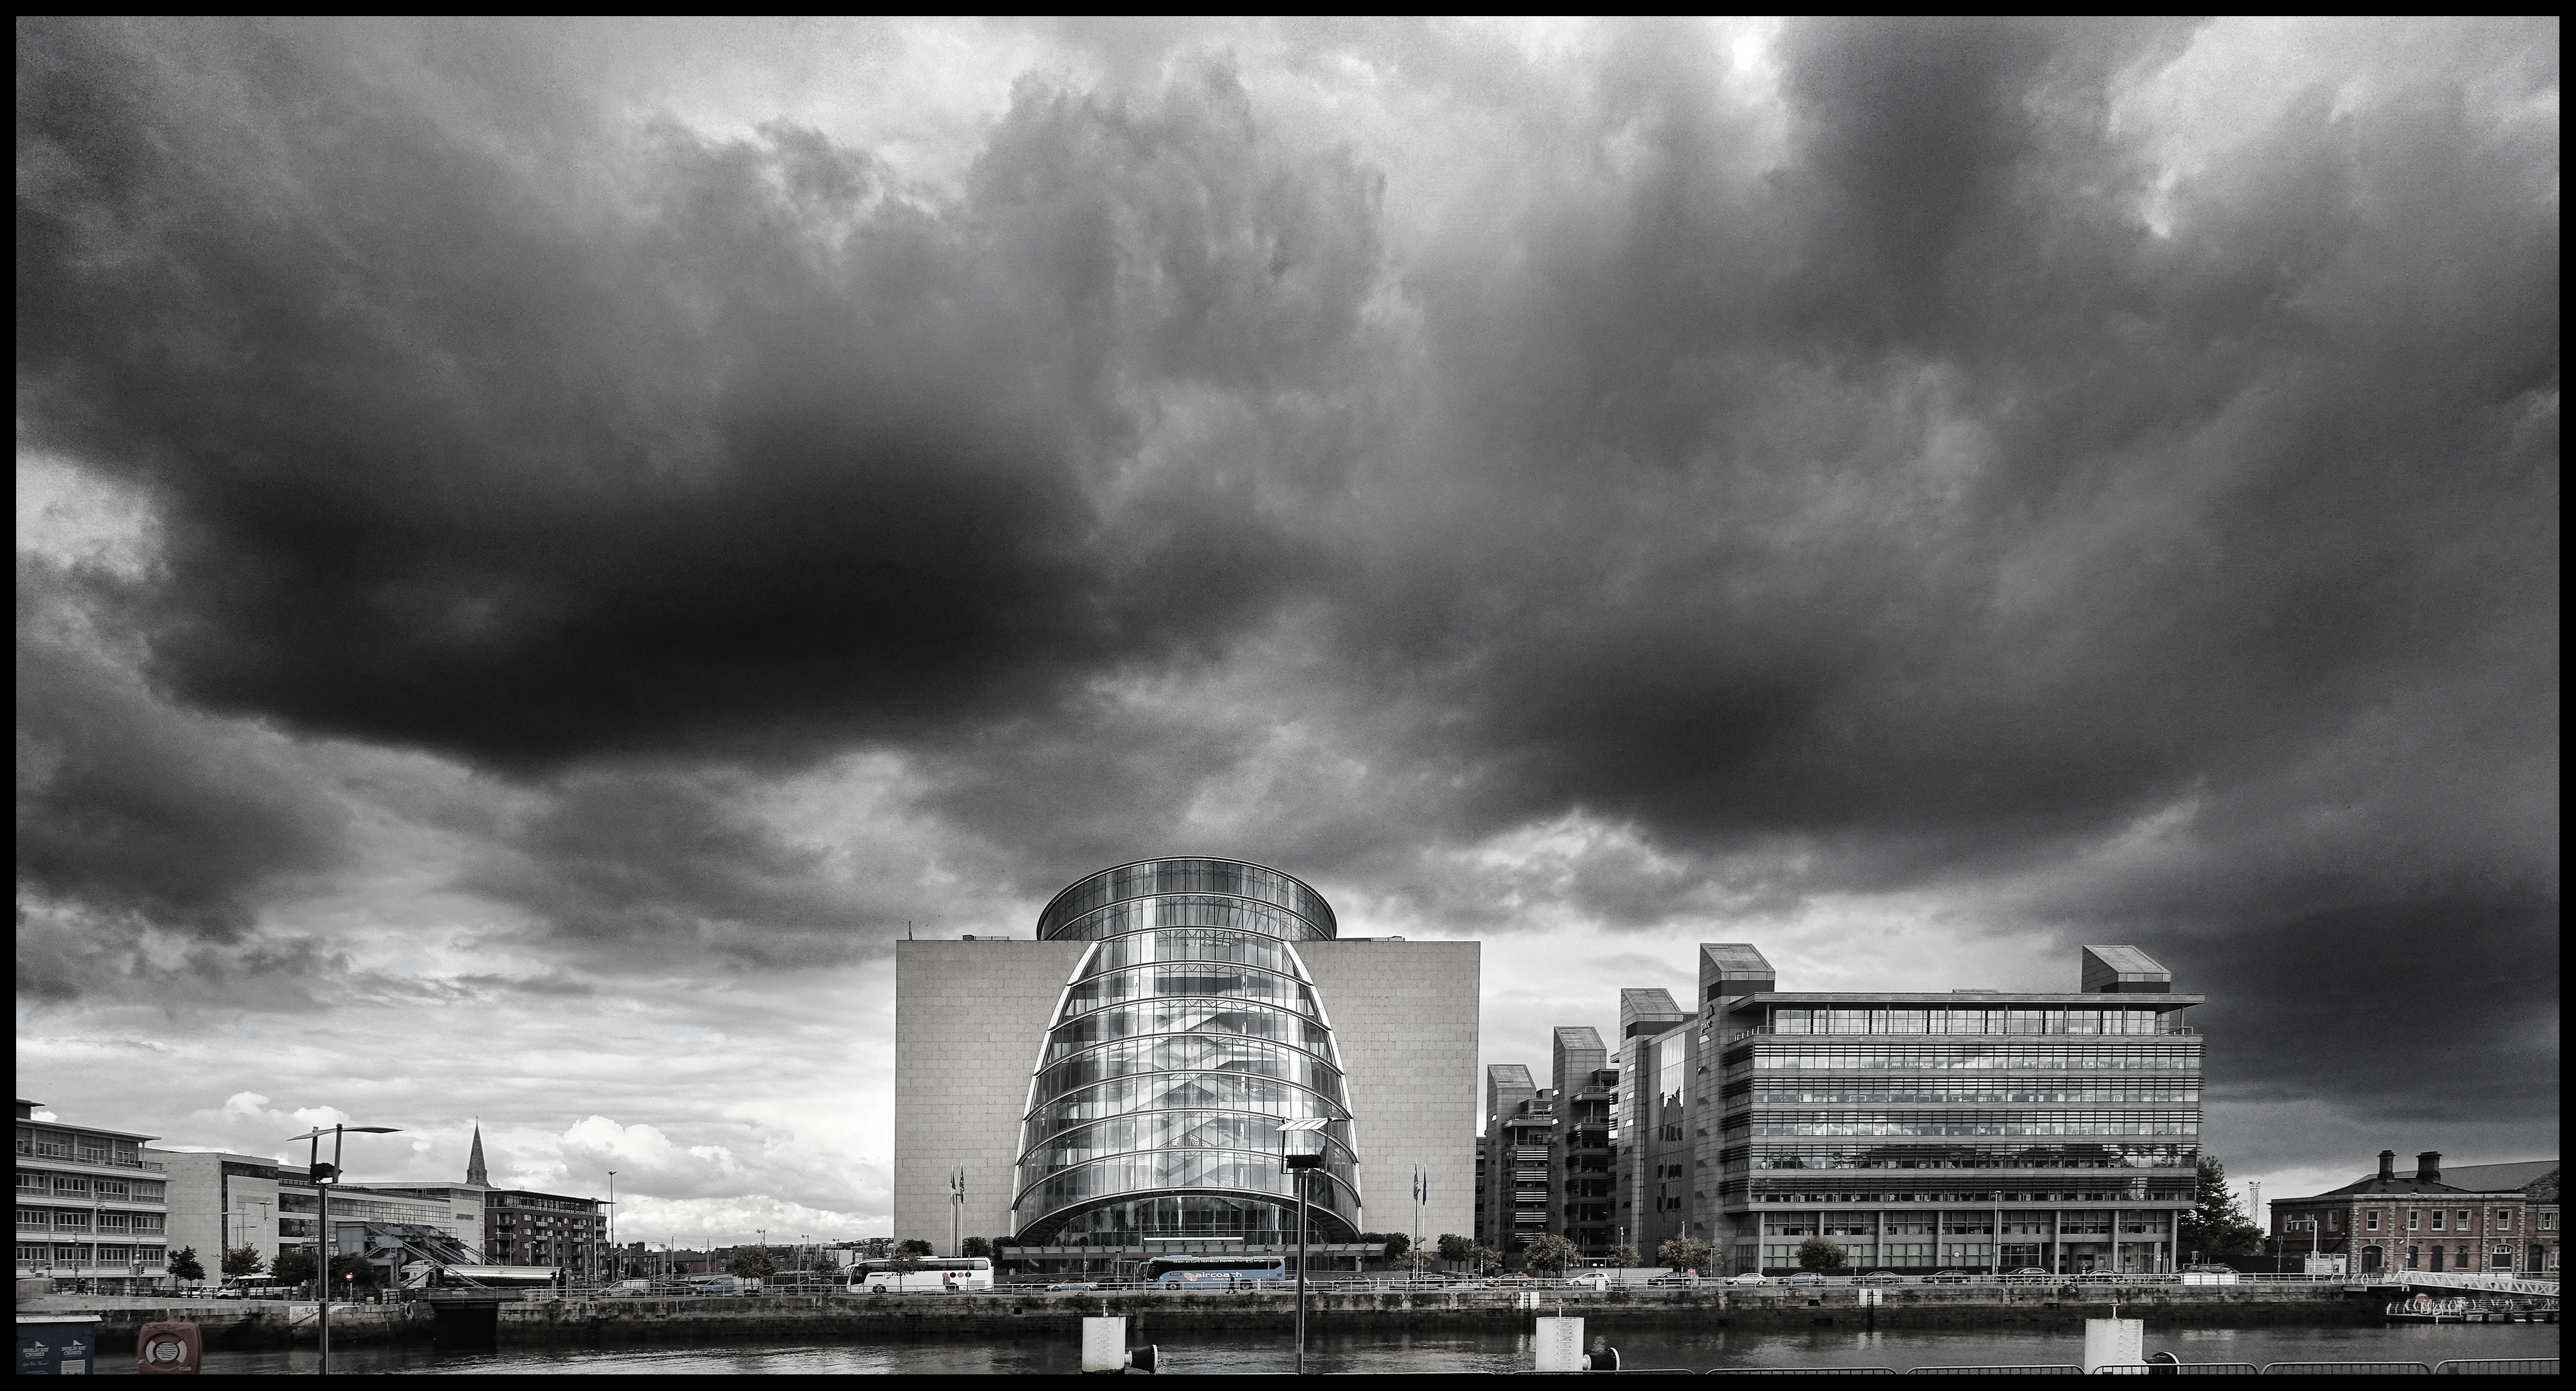
horizon, cloud, black and white, architecture, sky, white, skyline, photography, rain, glass, city, atmosphere, skyscraper, stone, cityscape, dark, steel, weather, storm, darkness, black, monochrome, modern, tower block, clouds, modernity, sony, ireland, damp, conference, compact, riverside, metropolis, dublin, atmospheric, dublinconferencecentre, monochrome photography, atmospheric phenomenon, human settlement